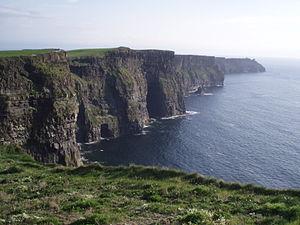
Le tourisme en Irlande représente une activité économique importante pour les deux entités de l'île d'Irlande, l'État d'Irlande indépendant et l'Irlande du Nord, une nation constitutive du Royaume-Uni.
Le Cheval venu de la mer est un film britannico-irlandais d'aventure fantastique, réalisé par Mike Newell, tourné et sorti en 1992. Écrit par Jim Sheridan d'après une histoire de Michael Pearce, il met en scène les nomades appelés travellers et la mythologie irlandaise. L'histoire est celle de deux jeunes frères nourris de contes et légendes et passionnés par les westerns américains, qui traversent l'île d'Irlande d'est en ouest sur un cheval blanc, poursuivis par la police. Leur père, hanté par le souvenir de sa femme disparue, tente de les retrouver et de regagner sa dignité perdue.
Les falaises de Moher sont des ensembles de falaises situées sur la commune de Liscannor au sud-ouest du Burren dans le comté de Clare, en Irlande.
La Wild Atlantic Way est une route touristique côtière d'Irlande qui parcourt le littoral ouest du pays, de Malin Head, point le plus septentrional de l'île, au port de Kinsale, au sud-ouest.